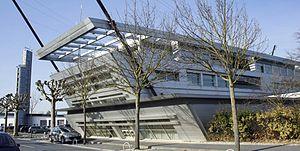
Caserne de pompiers Marchandeau à Reims.
Reims est une commune française qui se situe dans le département de la Marne en région Grand Est. Avec 182 460 habitants en 2017, Reims est la douzième commune de France par sa population. Elle n'est, en revanche, que la 29ᵉ aire urbaine française avec 320 276 habitants en 2014. Quant à son unité urbaine, elle regroupe 210 995 habitants en 2013 sur sept communes : Bétheny, Saint-Léonard, Taissy, Cormontreuil, Tinqueux, Saint-Brice-Courcelles et Reims.
Le quartier ou plutôt la division administrative actuelle, réunie dans un même Conseil de quartier Maison-Blanche - Sainte-Anne - Wilson se situe au Sud-Ouest de Reims.